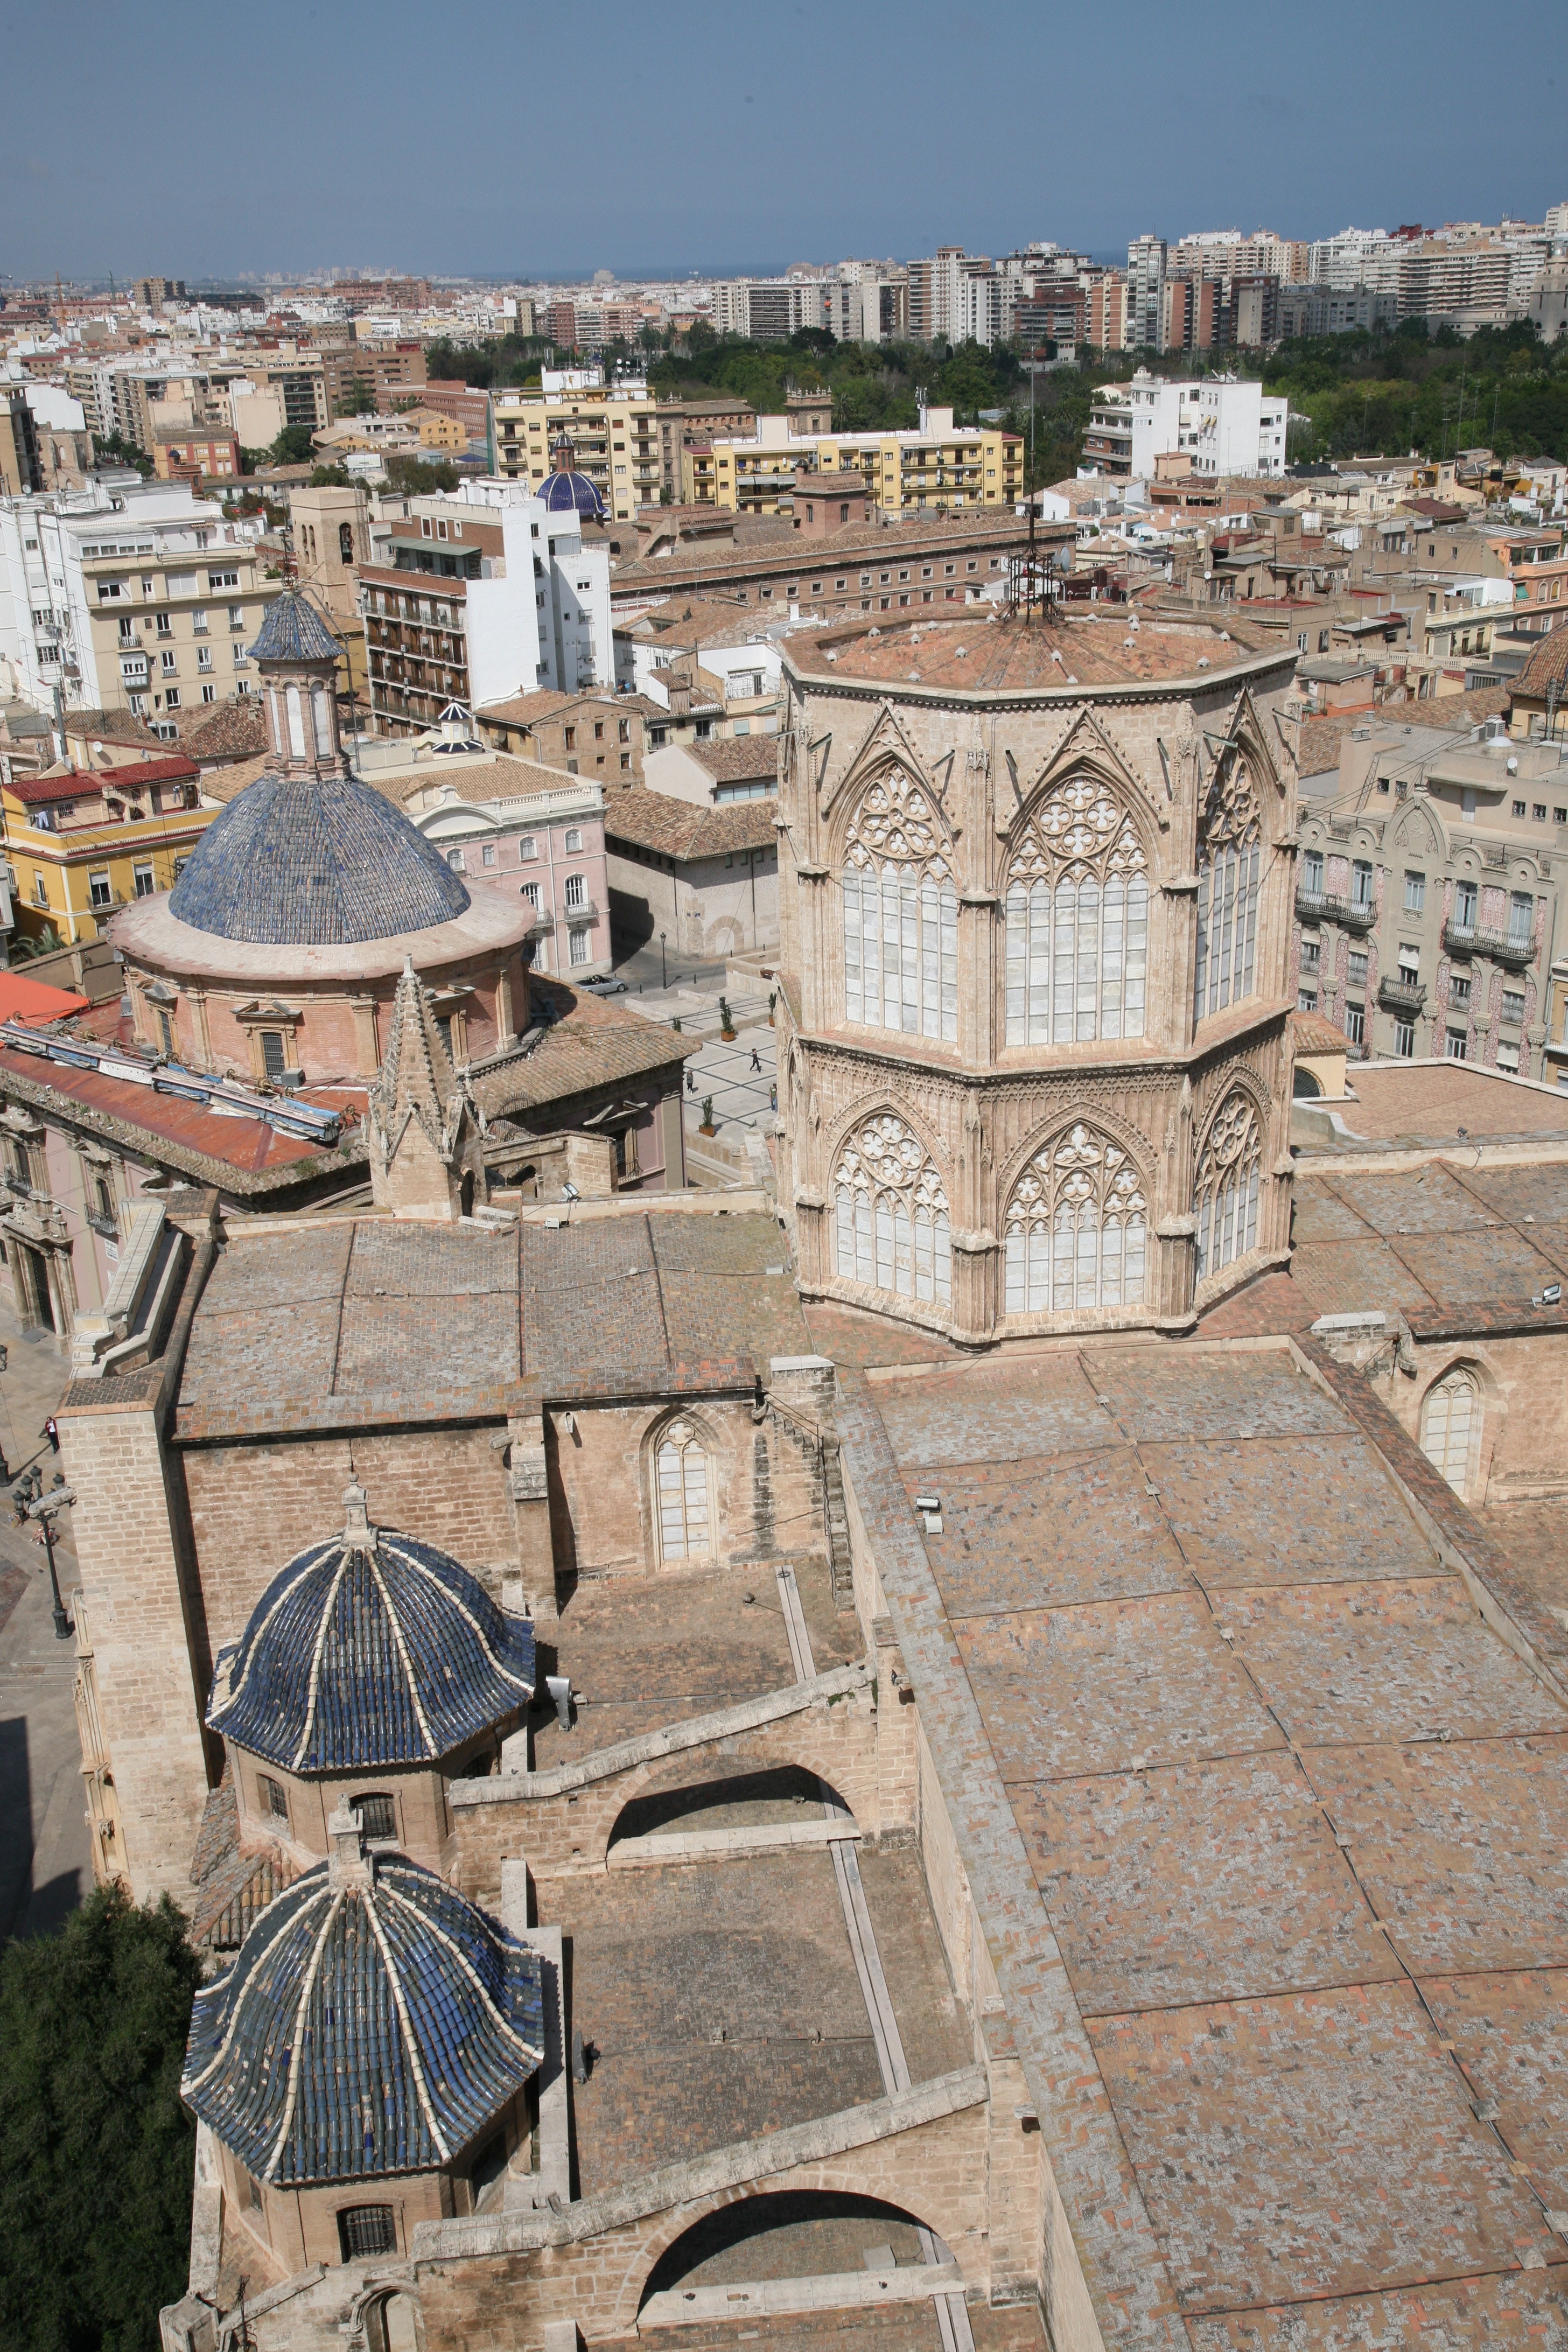
town, building, panorama, metal, landmark, church, cathedral, door, place of worship, spain, espagne, temple, ruins, belltower, overview, eglise, puerta, porte, catedral, cathedrale, kirche, valencia, history, barroco, espanha, basilica, dome, campana, dom, baroque, fromabove, tr, espana, spanien, santamaria, spagna, basilique, spanje, espanya, valence, barock, basilika, belfry, miguelete, micalet, cimbori, ancient rome, archaeological site, unesco world heritage site, historic site, ancient history, human settlement